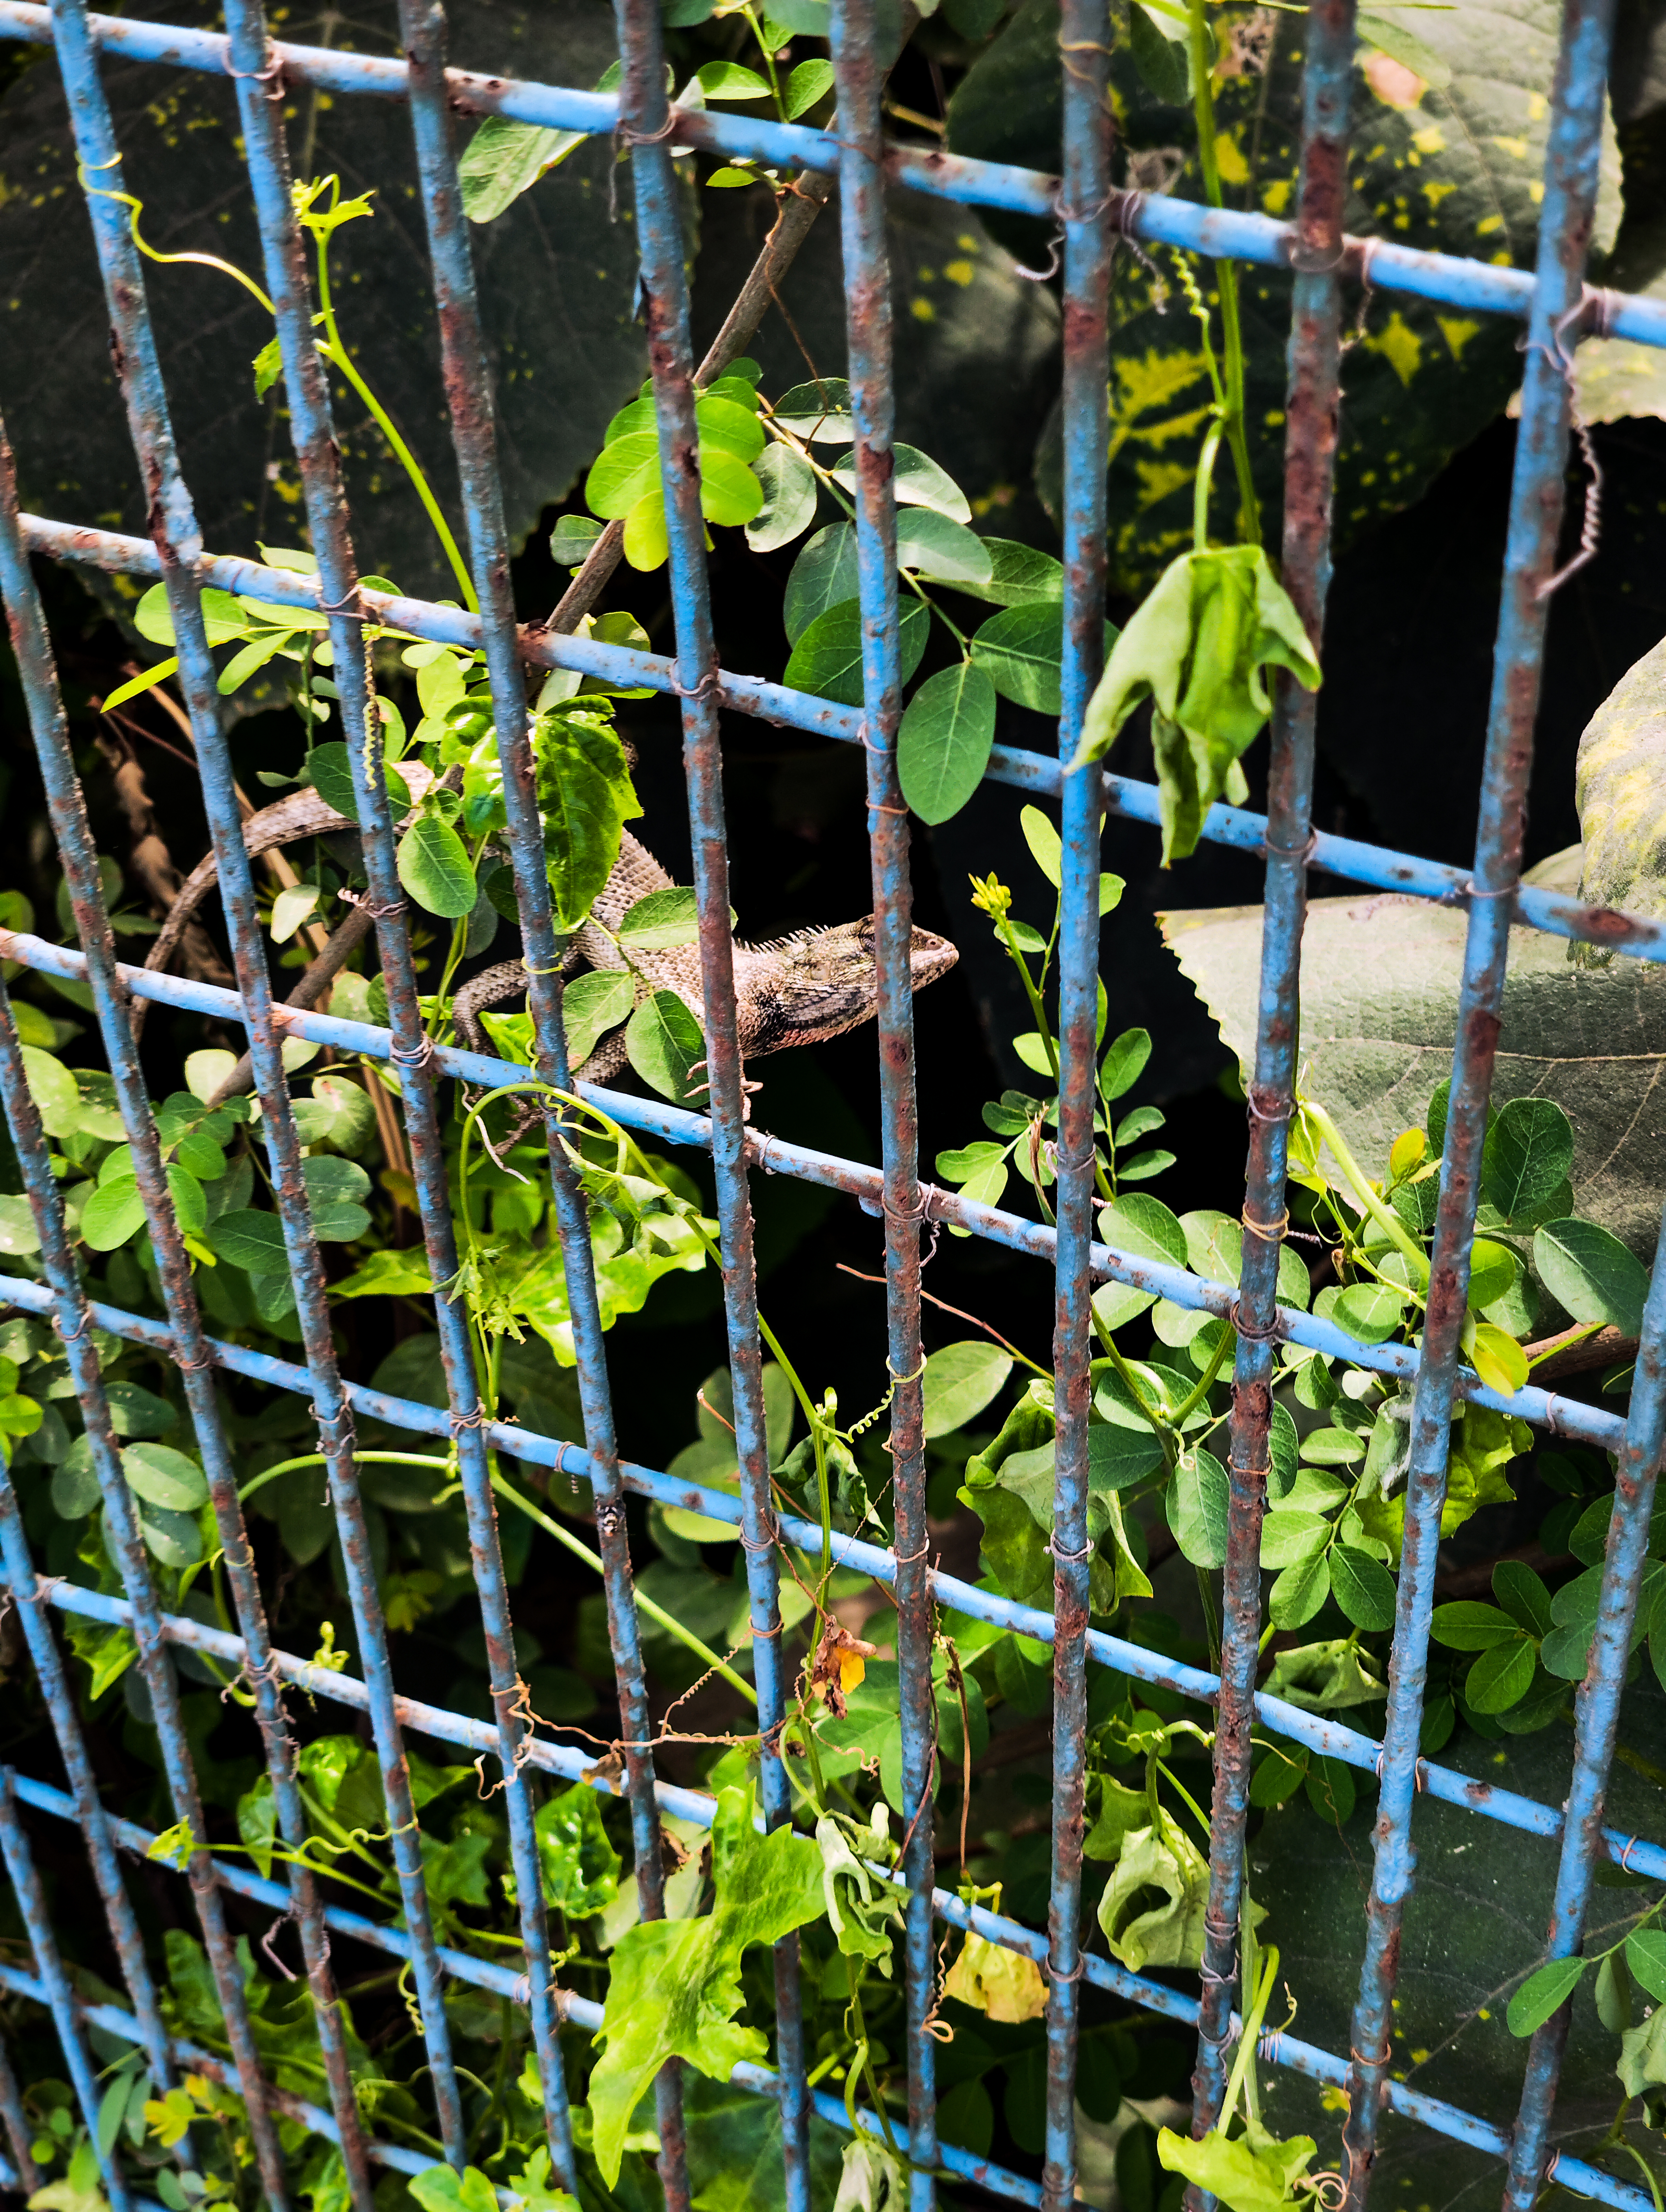
green, plant, fence, terrestrial plant, mesh, grass, home fencing, metal, rectangle, composite material, wire fencing, pattern, fixture, shrub, flowering plant, glass, garden, plant stem, electric blue, building material, yard